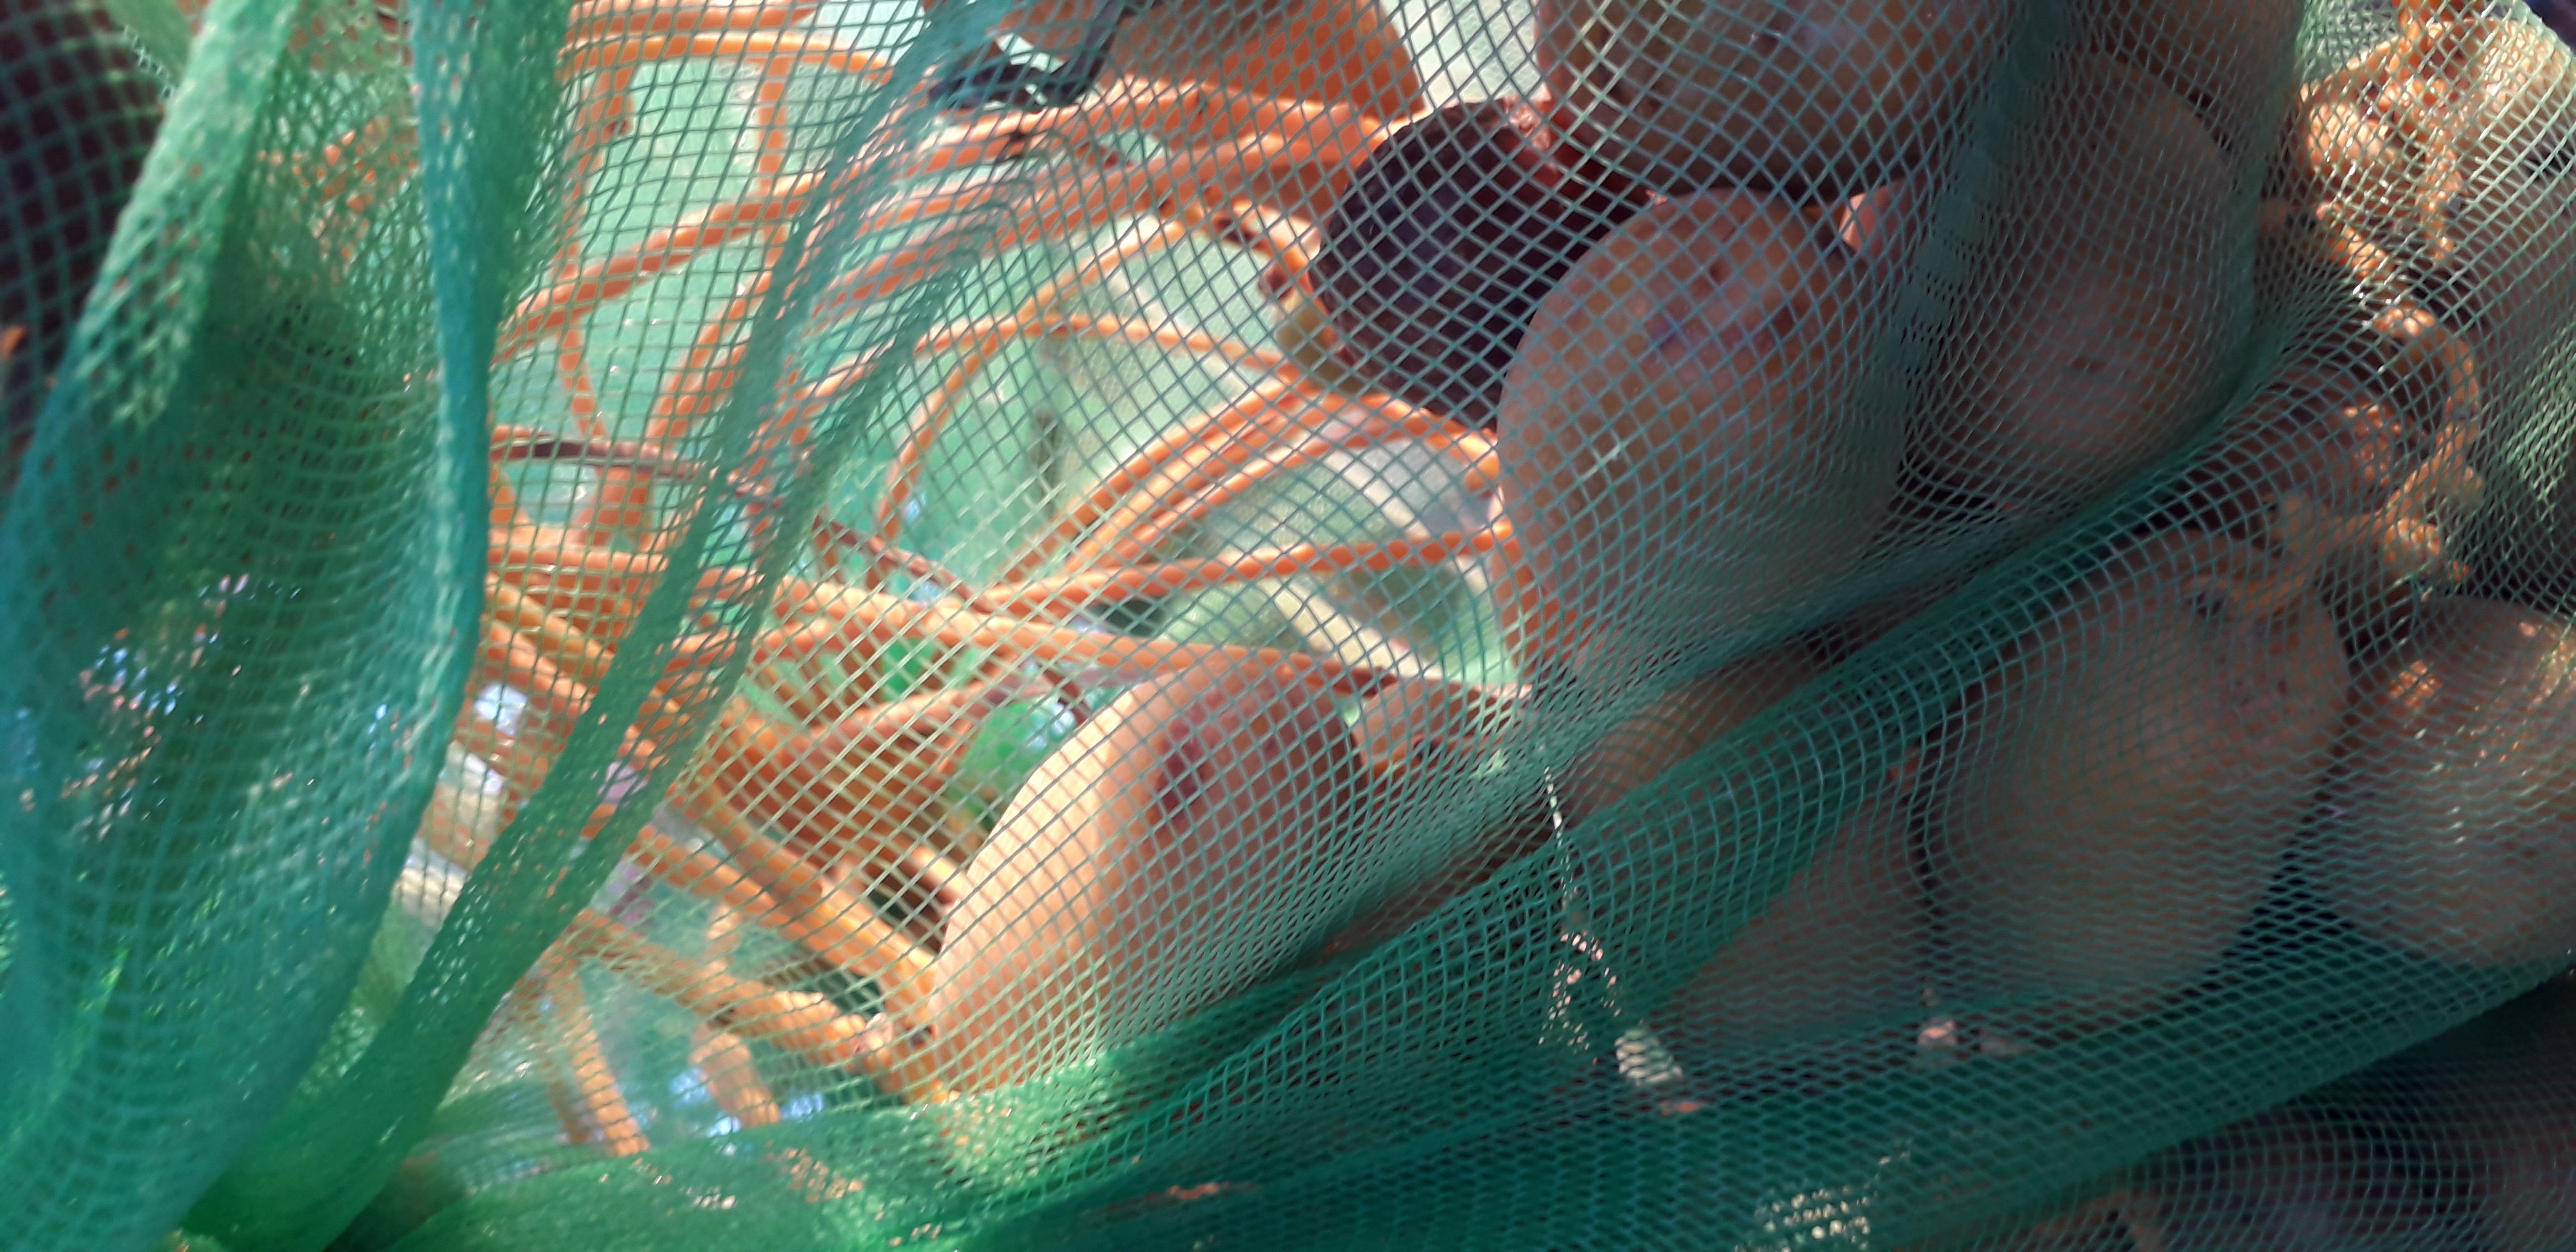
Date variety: Boumajhoul